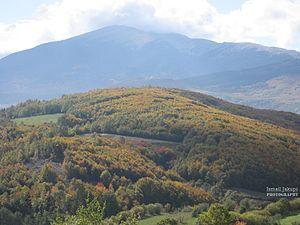
Brrut en albanais et Brut en serbe latin est une localité du Kosovo située dans la commune/municipalité de Dragash/Dragaš et dans le district de Prizren/Prizren. Selon le recensement kosovar de 2011, elle compte 1 164 habitants, dont 1 161 Albanais.